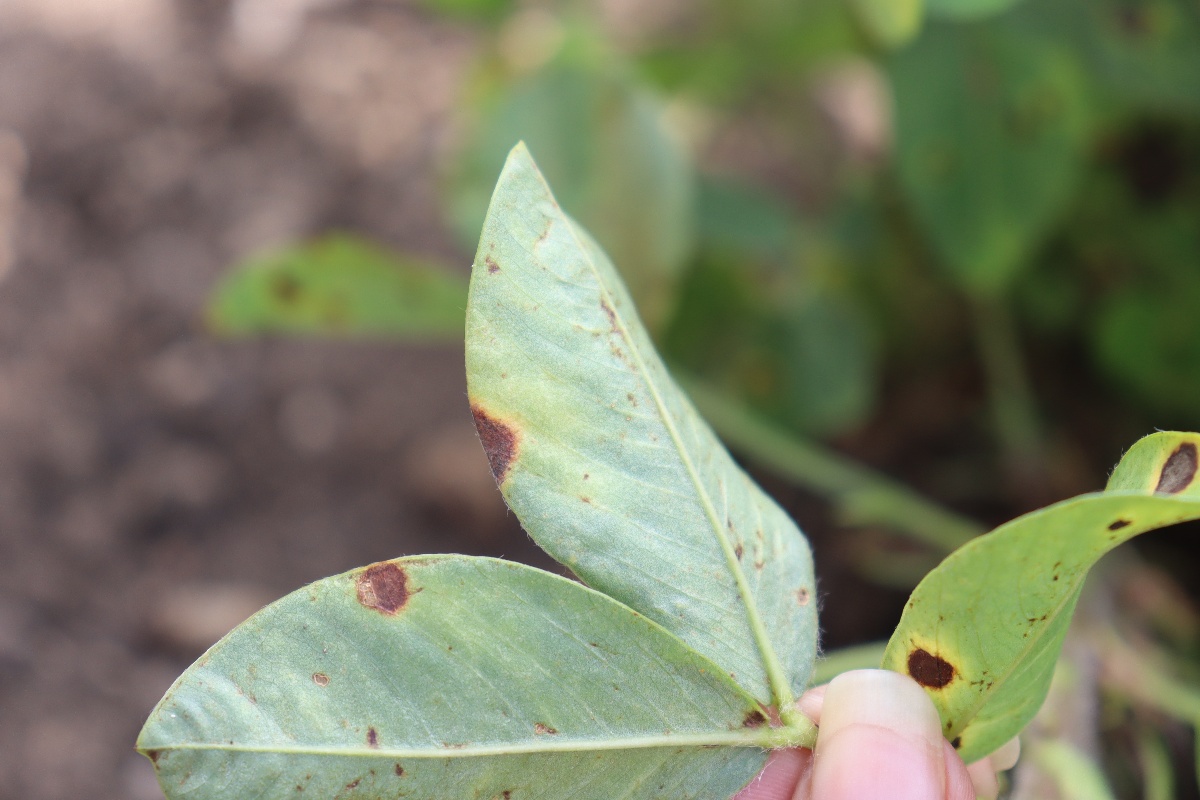
Label: rust